Branco (footballer)

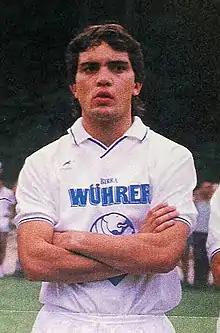
Brescia Calcio 1986-87

Cláudio Ibrahim Vaz Leal (born 4 April 1964), better known as Branco, is a Brazilian former footballer who played as a left back. A member of the triumphant Brazilian team in the 1994 FIFA World Cup, Branco was a free kick specialist with accurate placing of the ball.